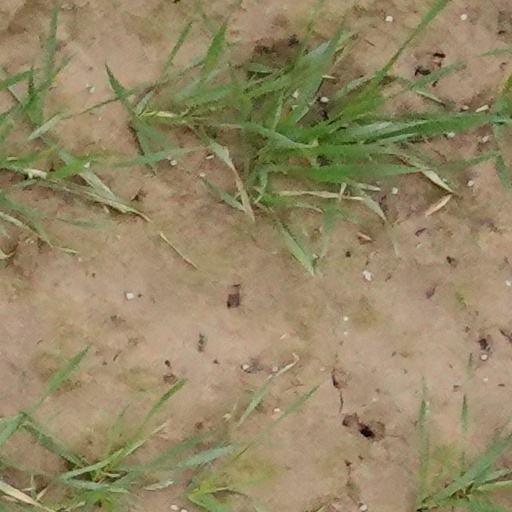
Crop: wheat